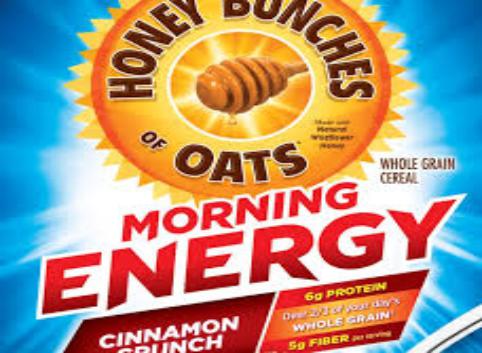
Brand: Honey Bunches of Oats
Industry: Food